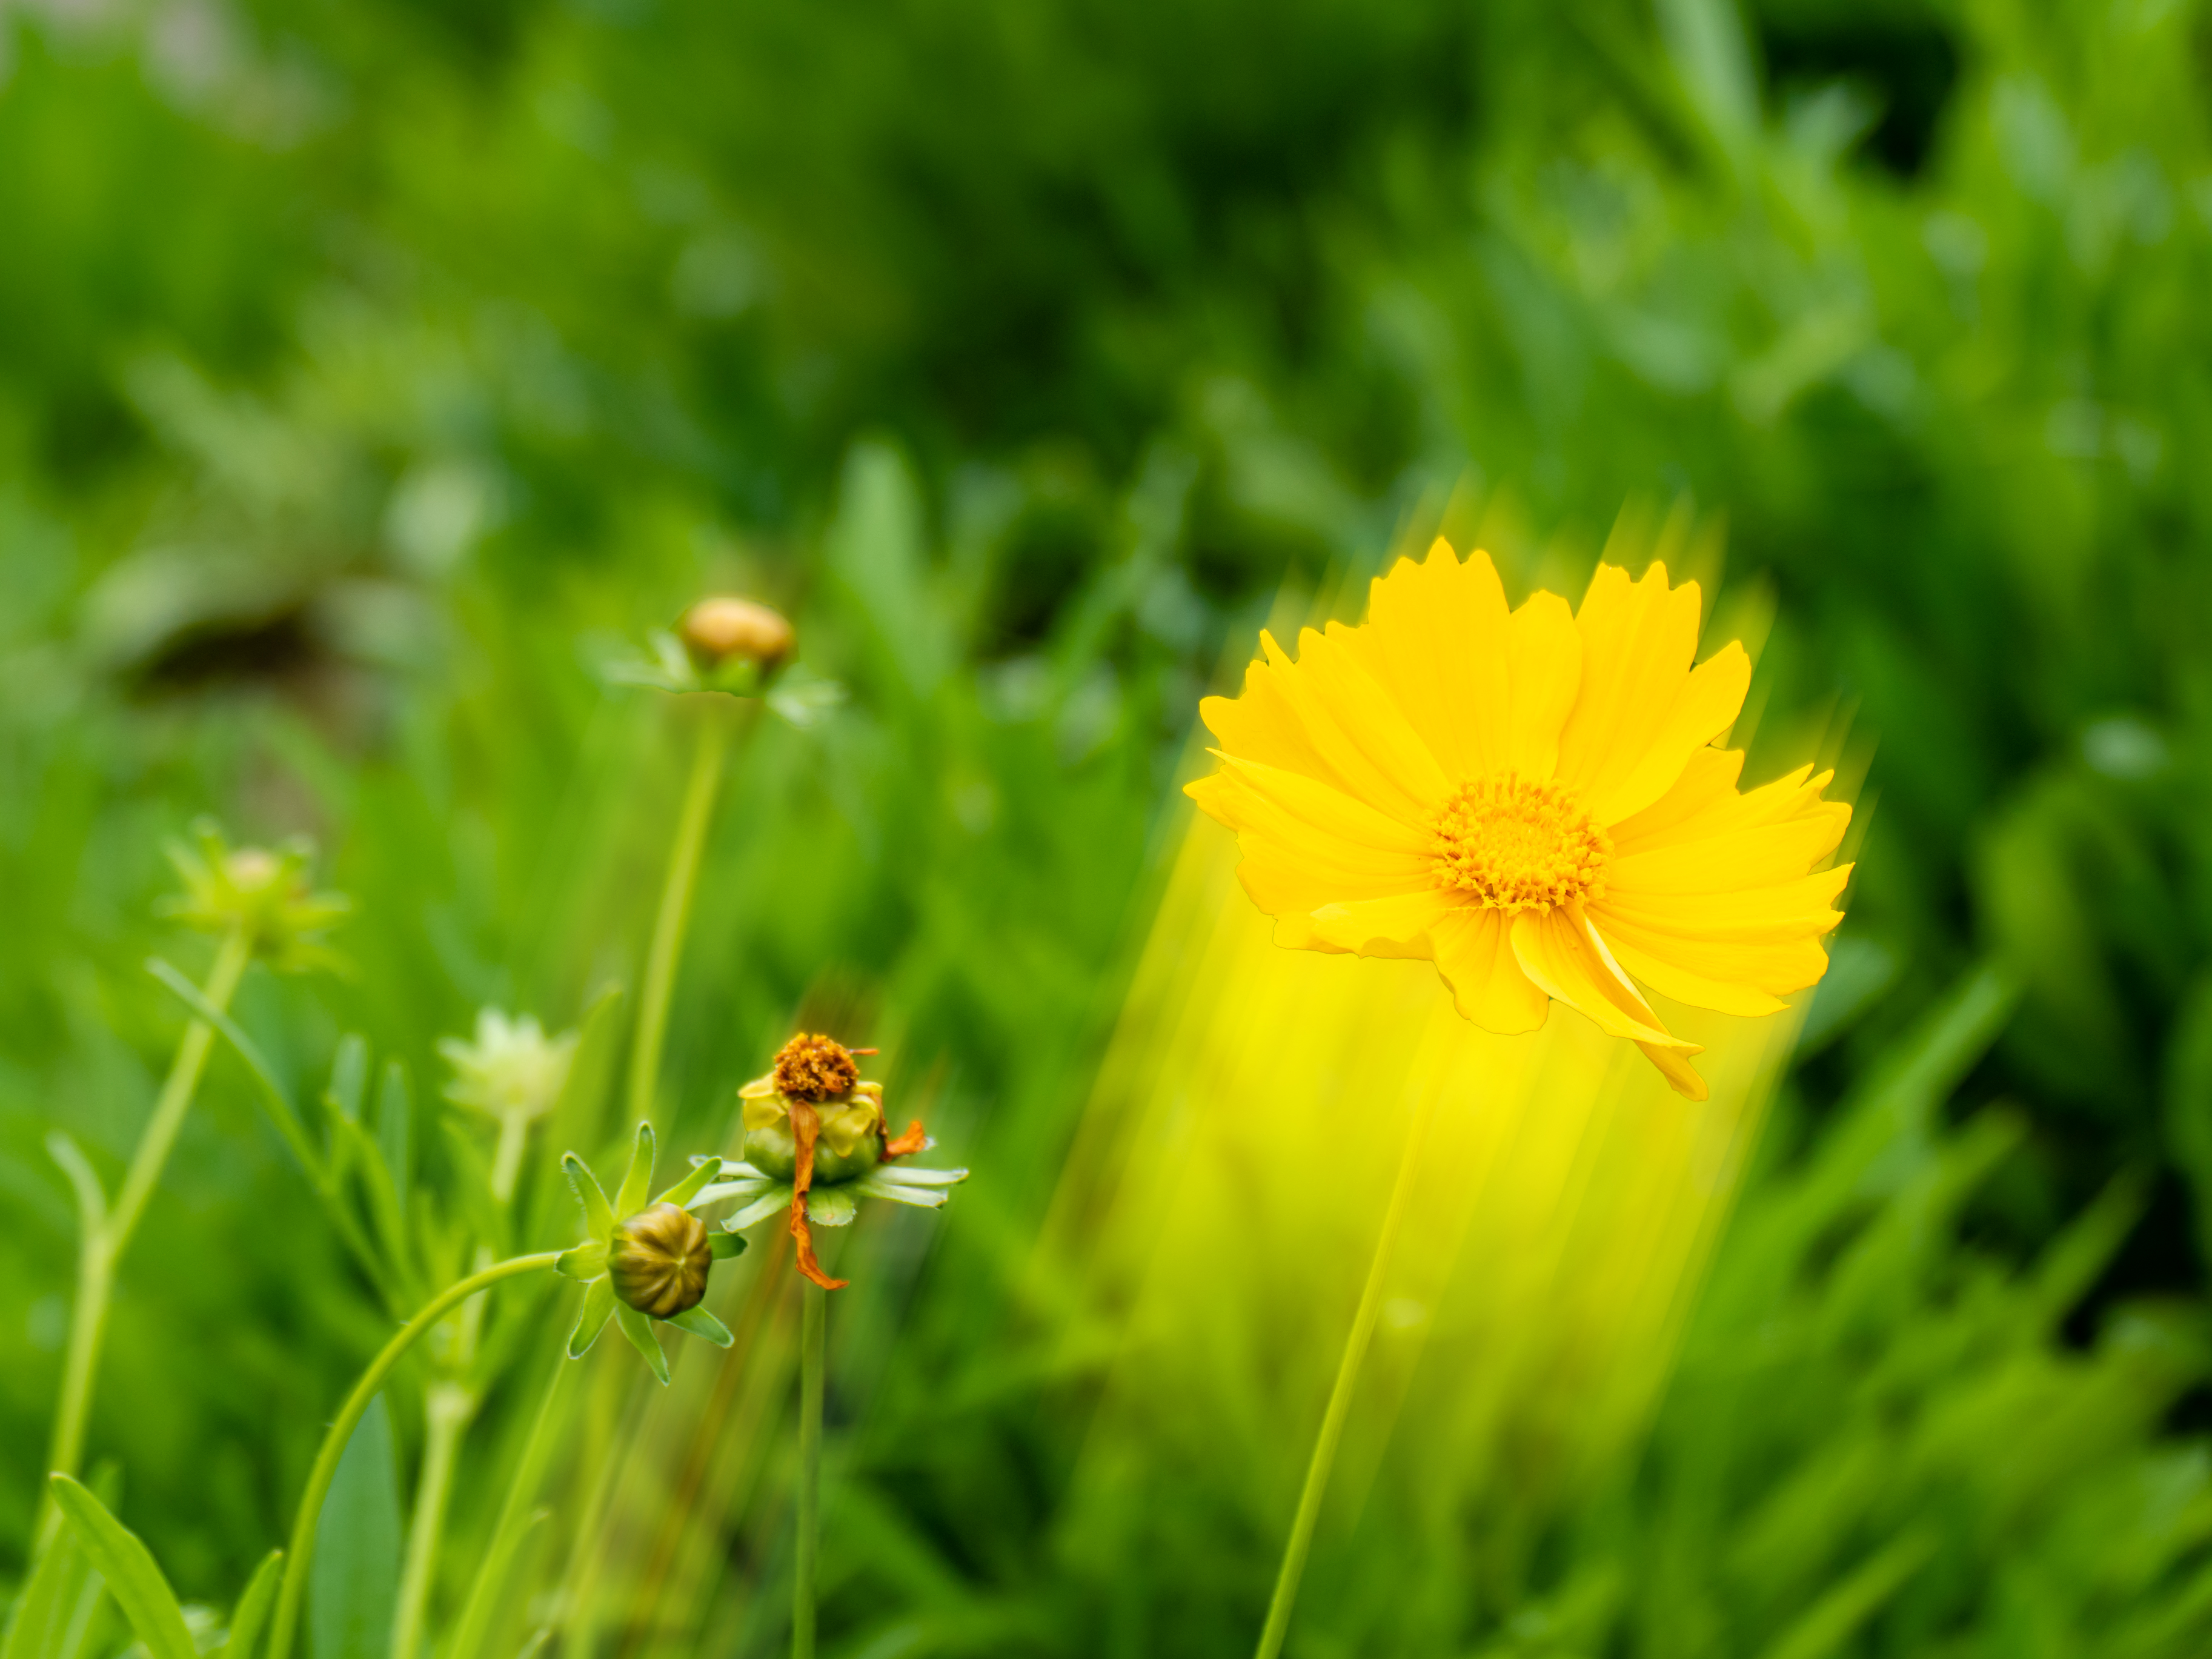
flower, plant, petal, natural landscape, herbaceous plant, terrestrial plant, dandelion, arthropod, grass, grassland, meadow, flowering plant, daisy family, People in nature, pollen, pest, flatweed, prairie, landscape, field, macro photography, annual plant, sow thistles, cosmos, pasture, Pedicel, wildlife, wildflower, plant stem, perennial plant, Forb, sunflower, asterales, sedge family, herb, Crepis paludosa, coquelicot, fly